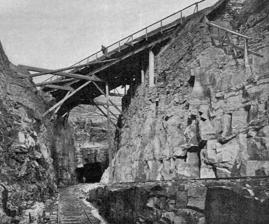
Building: Queensbury Tunnel
Country: United Kingdom
Year built: 1878
Disused railway tunnel in West Yorkshire, England Queensbury Tunnel The southern entrance to Queensbury Tunnel during its construction in the 1870s. Overview Line Queensbury Lines Location West Yorkshire , England Coordinates Northern portal : 53°46′26″N 1°50′37″W / 53.7739°N 1.8437°W / 53.7739; -1.8437 Southern portal : 53°45′35″N 1°52′08″W / 53.7597°N 1.8688°W / 53.7597; -1.8688 Status Disused Operation Work begun 21 May 1874 Constructed 1874–1878 Opened 14 October 1878 ( 1878-10-14 ) Closed 28 May 1956 ( 1956-05-28 ) Owner Department for Transport Technical Design engineer John Fraser Length 2,287 m (7,503 ft) Tunnel clearance 6.4 metres Width 7.9 metres Grade 1% (1:100) Queensbury Tunnel is a disused railway tunnel that connects Holmfield and Queensbury in West Yorkshire, England. It was built by the Great Northern Railway (GNR) and, at 2,287 m (7,503 ft) in length, was the longest on the company's network at the time of its opening in 1878. The line through the tunnel closed in 1956. The tunnel is owned by the Department for Transport and maintained on its behalf by National Highways 's Historical Railways Estate (HRE) team. Controversy has surrounded the future of the tunnel for several years. The Queensbury Tunnel Society (QTS), supported by cycling groups, environmental campaigners and two local councils, is seeking to reopen it as part of a greenway linking Bradford and Halifax. However Highways England is progressing plans to abandon the structure due to concerns over its condition; this would result in some sections being infilled. In September 2019, Queensbury Tunnel was named on The Victorian Society 's list of the Top 10 Most Endangered Buildings in England and Wales for 2019. Construction Queensbury Tunnel was one of several major engineering feats on the Halifax, Thornton and Keighley Railway, one of the so-called Queensbury Lines . Plans for this route were placed before Parliament in 1873, with Royal Assent being granted on 5 August after several months of debate. Benton and Woodiwiss, a company with a longstanding association with the GNR, were the contractors. The southern end of the tunnel was north of Holmfield . The route was 3.6 km (2.25 mi) of Railway No.3 to the northern portal just south of the triangular station of Queensbury . Trains could diverge to either Bradford Exchange or Keighley . The Great Northern Railway appointed John Fraser as engineer whilst his son Henry acted as resident engineer. Work on the northernmost of the construction shafts got underway in May 1874. It was originally intended that eight shafts would be sunk, however their spacing was changed at an early stage, resulting in No.7 shaft not being progressed. The contract required the tunnel to be completed within two years, but this proved impossible due to significant water ingress forcing the abandonment of two other shafts, including No.5 which would have been the deepest at 126 m (414 ft). In July 1877, Colonel Frederick Beaumont , chairman of the Diamond Rock Boring Company, brought a rock drilling machine to Queensbury which was used to speed up the driving of headings (pilot tunnels) from the bottom of No.4 shaft. This improved the productivity of the miners by four or five-fold and resulted in the breakthrough of a continuous heading from one end of the tunnel to the other on 2 October 1877, although there was still a need to excavate the tunnel to full size and construct the lining. Structural work on the tunnel was finished in July 1878. The last brick was inserted by the inspector, James Albrighton, who had supervised work on the tunnel from the outset. The event was marked by the flying of colours from the headgear of No.4 shaft, following which the Great Northern Railway entertained 300 of the workmen to a dinner. At least ten men died during construction of the tunnel. Miners Henry Jones, 39, and John Gough, 40, were killed when a charge exploded as they attempted to withdraw it. Of the others, Richard Sutcliffe was struck by a cage which fell down a shaft, John Swire was run over by wagons, Henry Ingham drowned at the bottom of a shaft, Sutcliffe Hodgson fell down a shaft, Richard Jones was crushed by falling rock, Llewellyn Jones was injured in an explosion and succumbed to tetanus, Frederick Goulding was crushed by a wagon, and Captain Pickles was struck on the head by a large timber. Operational period Railway No.3 was inspected by Major General C. S. Hutchinson on behalf of the Board of Trade on 11 October 1878, stating that "I must report that by reason of the incompleteness of the work (viz. the want of a terminal station) the Halifax, Thornton and Keighley Railway and its westerly fork cannot be opened for passenger traffic without danger to the public". Goods trains started to use the line almost immediately, but passenger services were not introduced until 1 December 1879. In 1882, defects were found in the arch and sidewalls at several locations through the tunnel, caused by poor workmanship and the effects of adjacent mine workings. This resulted in the imposition of single-line working for the first nine months of 1883 whilst repairs were carried out. Subsidence and water ingress continued to have an impact during the tunnel's operational period, prompting an extensive programme of patch repairs to the arch in the 1920s and the relining of No.3 shaft in 1934. In April 1906, foreman ganger Sam Hirst was knocked down by a train in the tunnel and lost one of his feet. On the night of 24 March 1944, fireman Henry Kilner looked out of the cab as his train approached the tunnel, resulting in him striking his head on the brickwork. He sustained lacerations and concussion. Although passenger revenue declined due to tram and bus competition, freight traffic remained relatively buoyant until the 1940s. However, the high cost of maintenance, in part due to Queensbury Tunnel, made the line a prime candidate for closure as part of post-war economy measures. With passenger services already withdrawn, the section of line from Holmfield to Queensbury West closed on 28 May 1956. Track lifting through the tunnel took place in 1963. The short remaining section of the tunnel's southern approach cutting during a period of flood. After closure In July 1969, an early prototype of an invar wire strainmeter was installed in Queensbury Tunnel as part of research by a team of scientists from the University of Cambridge into Earth strain. Following the project's conclusion, the facility was retained and expanded. Recording equipment was housed in a hut close to No.4 shaft. The facility was closed in November 1979. In 1991, scientists from British Rail 's Research Centre carried out experiments into the effectiveness of new waterproof grout which was injected through the lining at locations close to the northernmost shaft. Queensbury Tunnel is built on a gradient of 1 in 100 (1%), falling to the south. Due to the amount of water entering the tunnel and the infilling of its southern approach cutting, severe flooding has affected it since the 1980s. During periods of heavy rain, the floodwater has reached a depth of approximately 11.5 m (38 ft) at the south portal, extending into the tunnel by half its length. One of two partial collapses to the south of No.4 shaft. Withdrawal of its maintenance regime after closure prompted a considerable deterioration in the tunnel's condition. In 2013–2014, two partial collapses occurred to the south of its midpoint. A number of severe bulges have also been recorded, as well as deep, longitudinal spalling to the south of No.4 shaft. Without intervention, engineers assert that this section is likely to suffer further collapses in years to come. The Institution of Civil Engineers listed Queensbury Tunnel as a Historical Engineering Work in June 2016 and it was listed on The Victorian Society 's Top 10 Most Endangered Buildings in September 2019. Abandonment Plans for the formal abandonment of Queensbury Tunnel were included in a report developed by Jacobs , an engineering consultancy, for BRB (Residuary) Ltd in October 2009. It recommended that the tunnel should be infilled from both entrances for a distance of 150 m (490 ft), substructure plugs placed beneath the five completed ventilation shafts, and all seven shafts backfilled and capped. Jacobs estimated the cost of this work would be £5.125 million. A programme of remedial works to permit safe entry was costed at £1.975 million. Jacobs submitted a second study – the Queensbury Tunnel Options Report – to Highways England's Historical Railways Estate team in February 2016. This was not progressed beyond the draft stage; however, HRE decided to move forward with two of the abandonment options outlined in it. The first required the tunnel to be infilled from both entrances for a distance of 120 m (390 ft); the second involved backfilling the seven shafts. In July 2018, the Queensbury Tunnel Society – which is campaigning for the tunnel to be reopened as part of a cycle path – published a report claiming the structure was "generally stable". In an accompanying media statement, it said "the condition of Queensbury Tunnel presents no short-term threat to the people of Queensbury – contrary to the claims last week from Highways England – so those trying hard to secure a positive outcome should be allowed the time they need to undertake a full and thorough assessment of the cycle network proposal." A contract for the tunnel's abandonment was awarded to AMCO-Giffen in August 2018 at a cost of £3.57 million, comprising £550,000 for preparatory works – which involved strengthening the lining below the shafts – and £3.02 million for the main phase. In October 2018, Bradford Council informed Highways England that its planning application for the abandonment works would have to be accompanied by an Environmental Impact Assessment as a result of concerns that the scheme was likely to have significant effects on the environment. The preparatory works got underway at the same time but their scope had to be broadened in November 2018 due to the tunnel's southern entrance being inaccessible because of flooding. The £50 annual rent had not been paid on a pumping station, resulting in it being shut down. Highways England denied that it was responsible for paying the £50, but campaigners pointed out that Clause 5.4 of its Protocol Agreement with the Department for Transport included "meeting from existing funding all costs associated with the property" and that Schedule 6 Clause 6 of an associated lease required the rent to the paid "whether formally demanded or not". The additional works included the establishment of a temporary pumping system and strengthening to a 300 m (980 ft) long section of tunnel which had previously been designated as an exclusion zone. By the end of September, around 80% of the floodwater – estimated at 3,700,000 L; 980,000 US gal (820,000 imp gal) – had been removed; however, over the following week, the southern half of the tunnel was again inundated due to a prolonged period of heavy rain. In response, AMCO-Giffen demobilised most of their equipment from the tunnel and the preparatory works were suspended. The infilling of No.2 Shaft. In October 2019, No.2 shaft, 365 m (1,198 ft) from the south end of the tunnel, was infilled under emergency powers after concerns were raised about a failing refuge close to the base of the shaft. A spokesman for Highways England said they had "no option other than to complete this work immediately to ensure both the safety of those communities living close by and the workforce who need to maintain it." However, the action was condemned by campaigners who claimed that "Both the shaft and the supporting tunnel lining are in generally fair condition. Even if the defective area did fail, there's no plausible mechanism whereby any effect could be felt at ground level. Load paths from the shaft would redistribute through unaffected parts of the tunnel lining and, more importantly, the shaft lining itself was built in two separate sections, with the upper portion independently supported on a rock ledge 39 metres below ground level". The leader of Bradford Council wrote to the Secretary of State for Transport to request an immediate halt to the infilling but the work was completed on 28 October at a cost of £119,000. On 3 December, Bradford Council, as the local planning authority, wrote to Jacobs, Highways England's agent, to assert that "the LPA do not accept that the recent works to Shaft 2 do not require planning permission" and that "the Council's Legal Team will be writing to you separately on this matter." The overall cost of the preparatory works had risen to £3.44 million by the end of November 2019. Highways England submitted a full planning application for the abandonment of Queensbury Tunnel in May 2019. The Queensbury Tunnel Society sought public objections against the plans on both technical and planning policy grounds. By 3 March 2020, more than 6,335 objections had been received. On the same day, Grant Shapps MP , the Secretary of State for Transport , told the Telegraph & Argus newspaper that "Queensbury Tunnel, I've taken a specific personal interest in it. The plan and official advice was to fill it in but I have specifically prevented that from happening to work with local leaders and the Combined Authority to come up with a better solution." He raised the possibility of the tunnel being used either for a cycle route or as part of a local tram/light rail network. Cycle path proposal A computer-generated image showing the tunnel after the repair scheme proposed by the Queensbury Tunnel Society. In 2014, a local heritage group proposed that Queensbury Tunnel should be repaired and reopened as part of the Great Northern Railway Trail , as one element of a vision to revitalise the fortunes of Queensbury village. Robert Goodwill MP , who at the time was Parliamentary Under-Secretary of State for Transport, visited the tunnel on 23 June 2014 to hear from the group. He subsequently asked HRE to develop a costing for the tunnel's repair and this was undertaken by Jacobs as part of its Options Report. The work took the form of a high-level desk study and resulted in an estimated cost of £35.4 million being put before the Minister in March 2016. He ruled this out as too expensive, resulting in HRE making progress with its abandonment plans. The heritage group sought the help of a tunnel engineer and civil engineering contractor to develop its own repair scheme in summer 2016. Costed at £2.8 million, this was published in October 2016 under the banner of the Queensbury Tunnel Society. A study by Sustrans , published in August 2017, indicated that a network of paths linking Bradford and Keighley to Halifax via the tunnel would drive a 50% increase in the Annual Usage Estimate for commuting and leisure trips on foot or bike through these corridors, from 425,256 to 638,429. It found that £26.8 million of environmental, health and transport benefits could be generated over 30 years, together with £10.8 million in tourism benefits, much of which would be directly attributable to the tunnel's inclusion. Uncertainty over the likely construction cost resulted in the associated Benefit to Cost Ratio having a wide range from 1.4:1 (Low value-for-money) to 3.2:1 (High value for money). In September 2017, it was announced that HRE had agreed to fund independent investigations by Bradford Council into the condition of the tunnel, repair options and associated costs. This work was completed in October 2018 and the consultants, AECOM, proposed a programme of remediation costing £6.9 million. However this was not without risk as sections of the tunnel could not be surveyed due to HRE exclusion zones and other on-site factors. At a meeting on 5 February 2019, Bradford Council's Executive Committee voted to endorse the reopening of Queensbury Tunnel as part of a new cycle route connecting Bradford with Halifax. However its backing was subject to funds being secured for construction of the whole scheme, estimated at £16.3 million (plus an additional £7 million for 30 years of maintenance). In a media statement, the Council said "The authority will continue to lobby HRE and the Department of Transport to delay closing the tunnel while it searches for the required funding. However, the AECOM study shows that the tunnel is in an active state of collapse so time is limited." The Council published an 'Advocacy Document' to support funding applications on 28 June 2019, naming the proposed cycle path as the Bradford-Halifax Greenway or CityConnect 3, the latter reflecting its perceived strategic value in extending the existing CityConnect 1 (Seacroft/Leeds-Bradford) and CityConnect 2 (Shipley-Bradford) routes into Calderdale. By including Queensbury Tunnel, the document states that the route would deliver "a high value Benefit to Cost Ratio of 2.31:1 when taking into account the significant tourism benefits of a greenway connecting two major urban centres to the heart of some of Yorkshire's finest countryside." In November 2019, the West Yorkshire Combined Authority submitted a bid to the Government's Transforming Cities Fund which included a request for £23 million to turn Queensbury Tunnel into a "high quality cycling route" linking Calderdale and Bradford, describing the project as a "significant opportunity". In June 2020, Transport Secretary Grant Shapps offered Bradford Council £4 million towards the tunnel's repair in return for taking on its ownership. They were told this was a "best and final" offer and they had four days to accept it. Council leader Susan Hinchcliffe described the sum as "derisory" and "nowhere near enough to save the tunnel". The council subsequently published a new benefit-cost ratio for the proposed Bradford-Halifax Greenway via Queensbury Tunnel, concluding that it would return £5.60 in social and economic benefits for every £1 invested, representing very high value for money. QTS wrote to Mr Shapps and urged him to "stand by your previous statements and allocate a sufficient sum from your £2 billion active travel fund to give Bradford Council the confidence to take on the tunnel's ownership and construct a cycle route through it." References